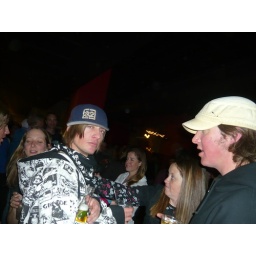
listen, dude in the blue hat